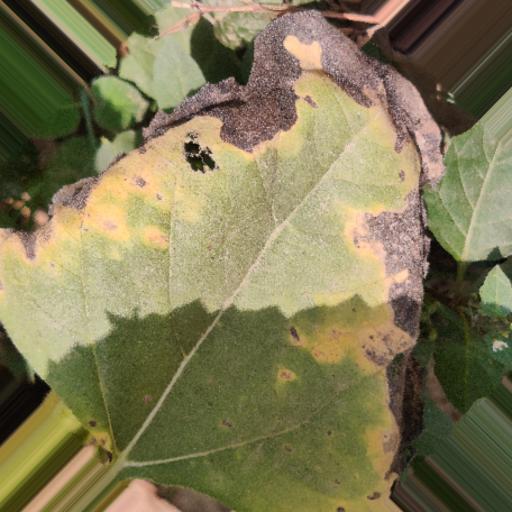
Label: Leaf_scars